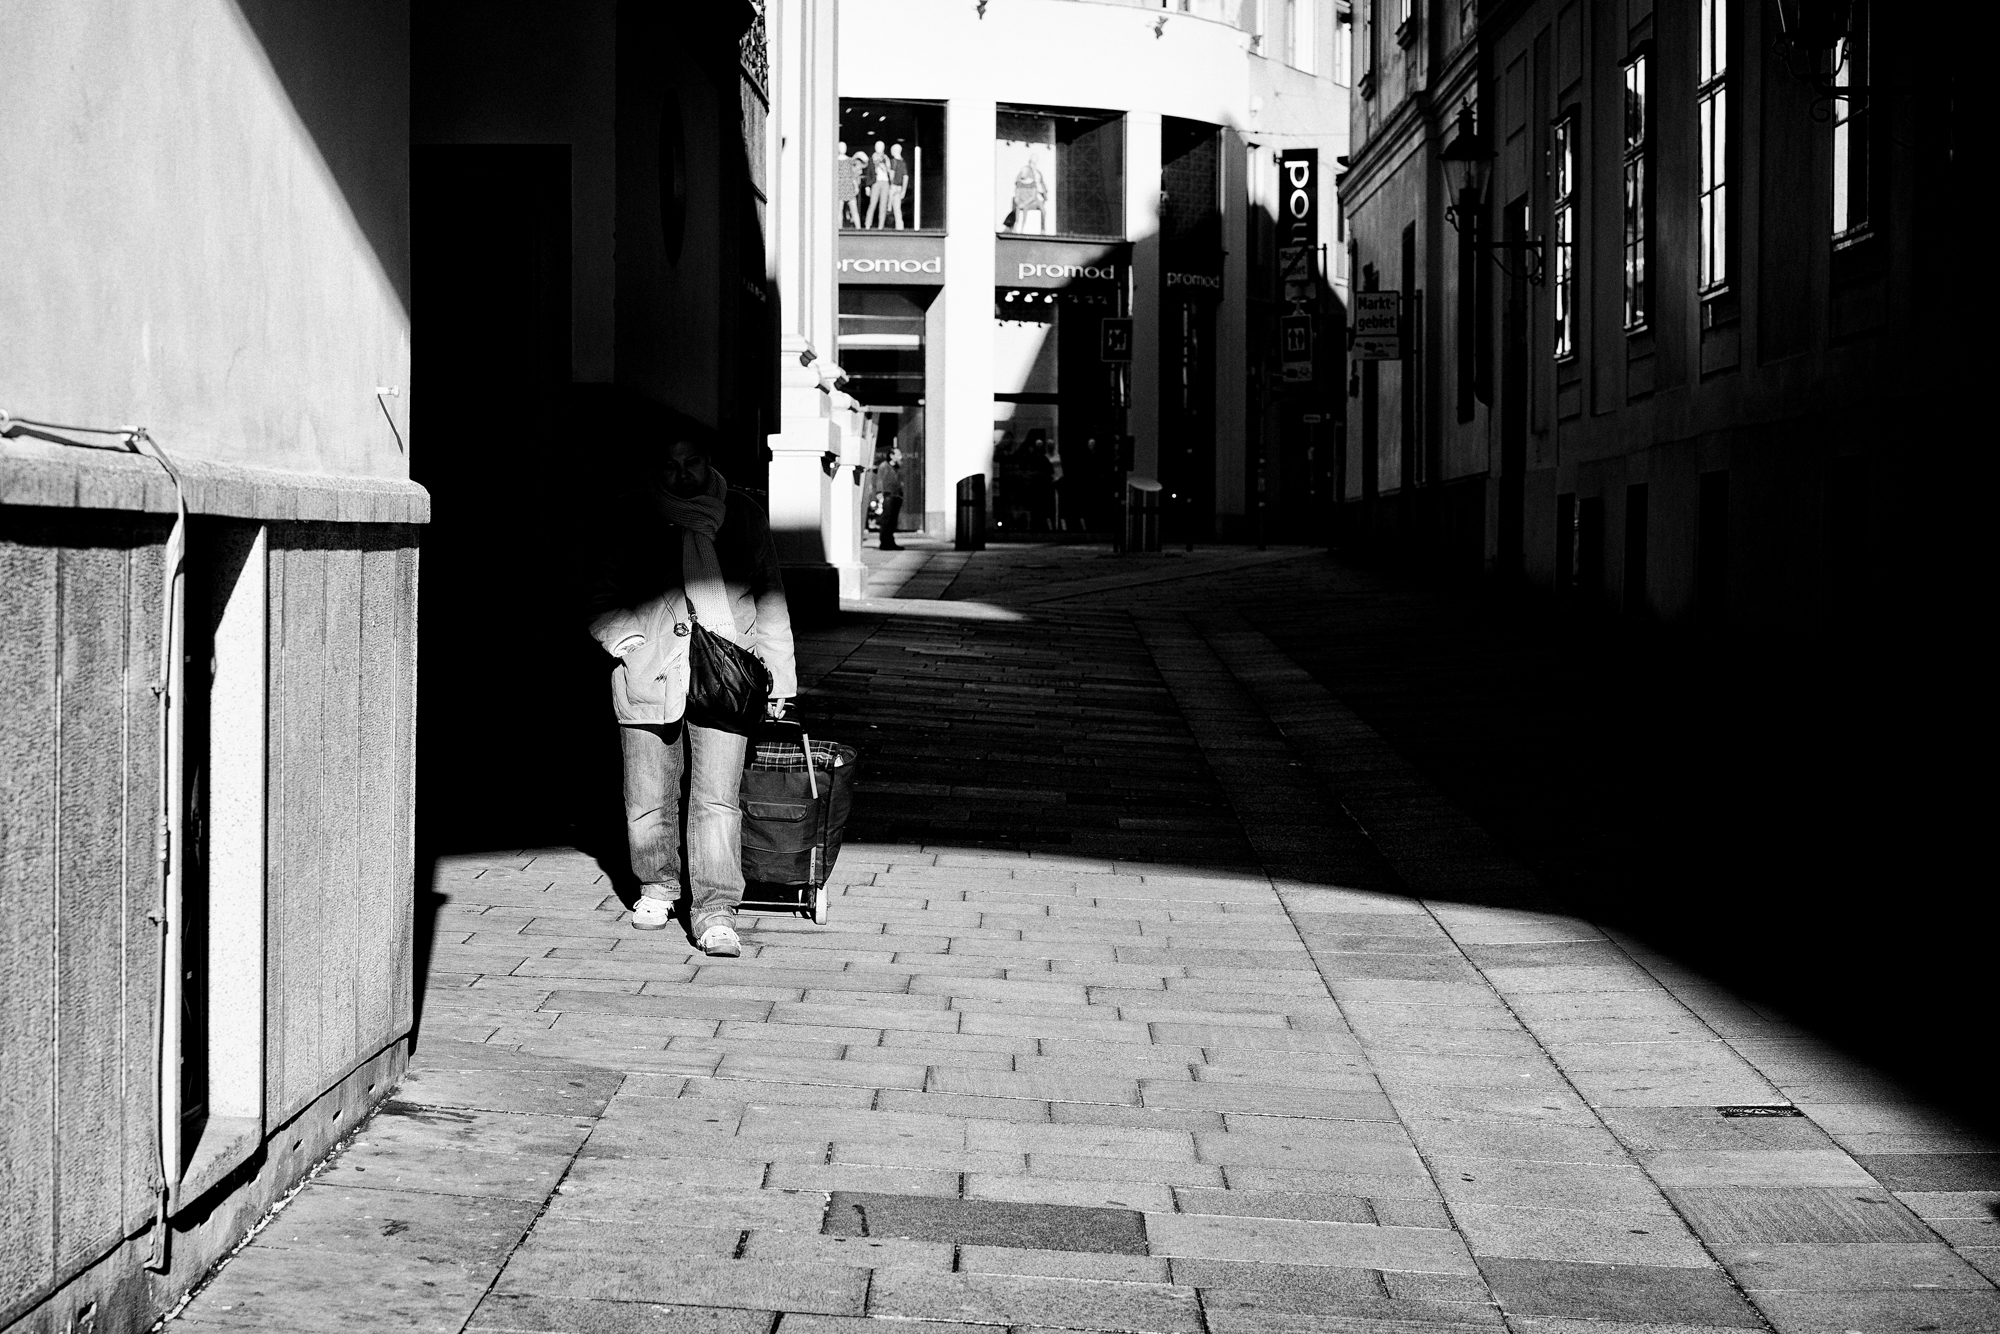
light, black and white, people, road, white, street, camera, photography, alley, color, shadow, darkness, black, monochrome, austria, streetphotography, flickr, bw, blackandwhite, candid, creativecommons, moments, infrastructure, vienna, photograph, snapshot, prime, scene, faces, shape, menschen, monochrom, 55mm, andreas, schalk, schalkandreas, monochrome photography, film noir